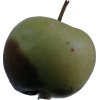
Label: Apple 12